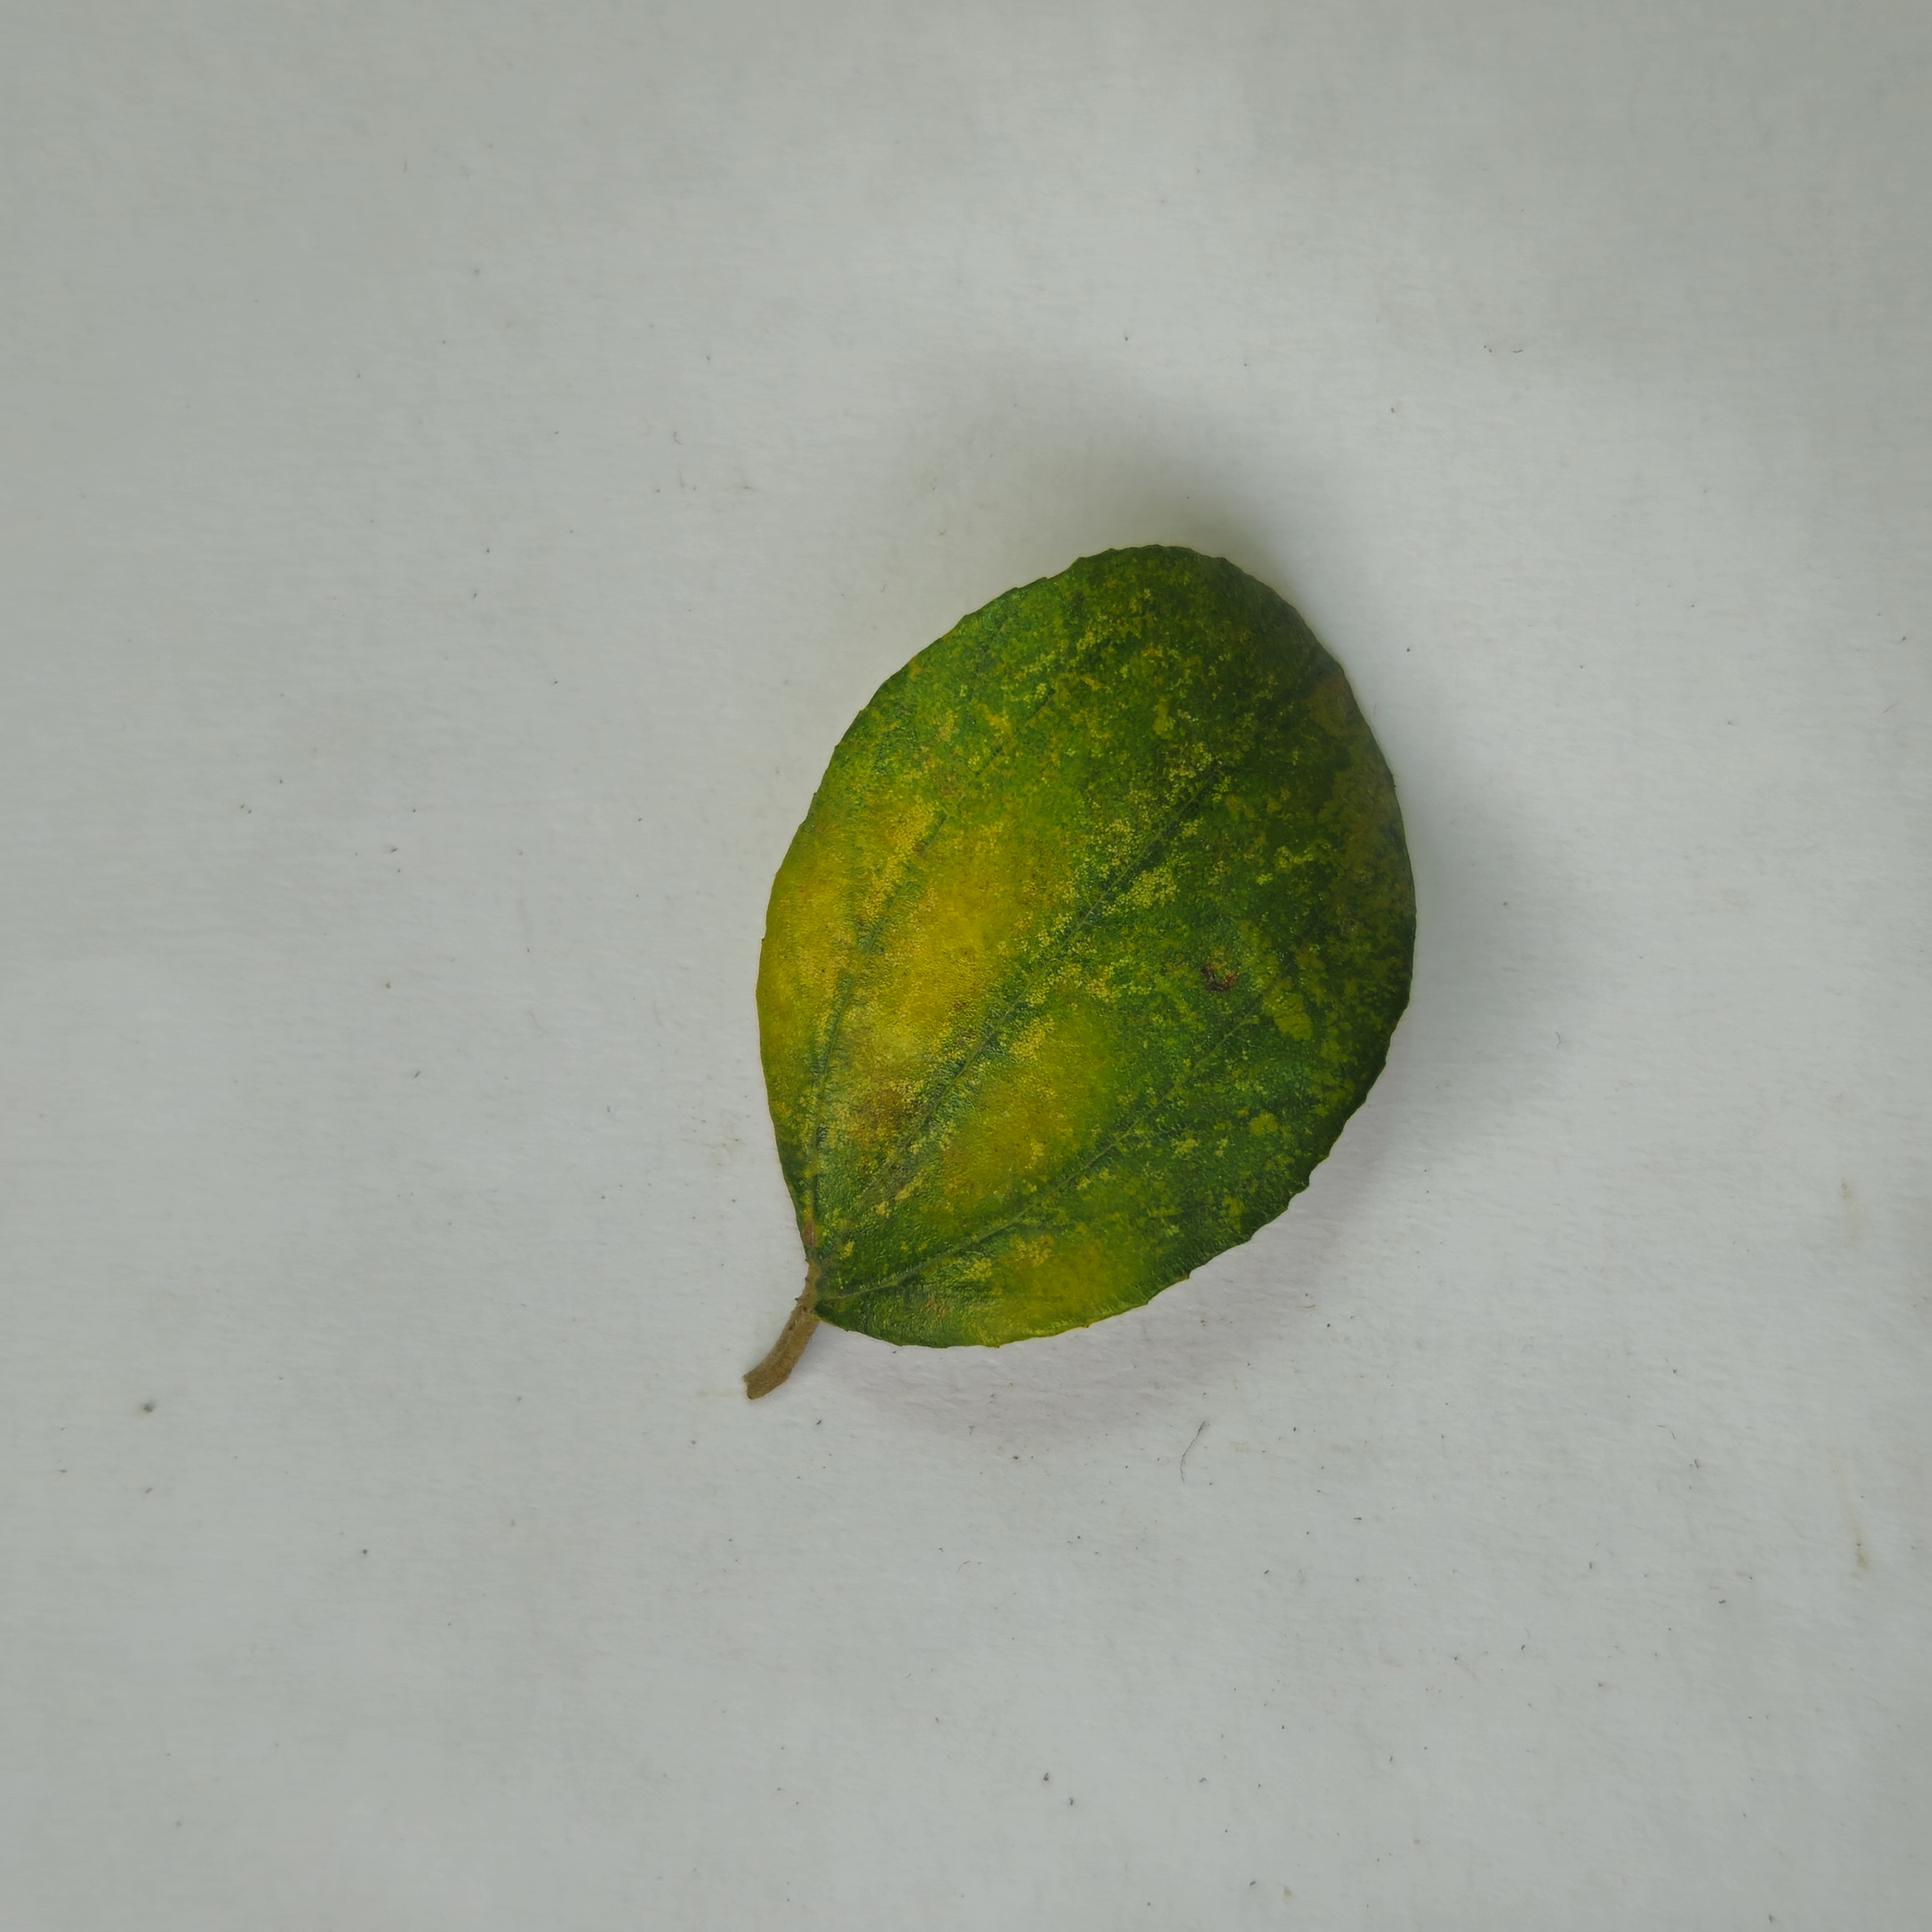
Label: Yellow